Gruban v Booth

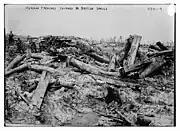

Gruban v Booth was a 1917 fraud case in England that generated significant publicity because the defendant, Frederick Handel Booth, was a Member of Parliament. Gruban was a German-born businessman who ran several factories that made tools for manufacturing munitions for the First World War. In an effort to find government contracts and money to expand his business, he contacted a businessman and MP, Frederick Handel Booth, who willingly promised both. Booth sought agreement from Gruban to have 10% of a large order's price, to be hidden from the rest of the Board; tricked Gruban into transferring the company, and had him interned under wartime regulations to prevent a claim against him.